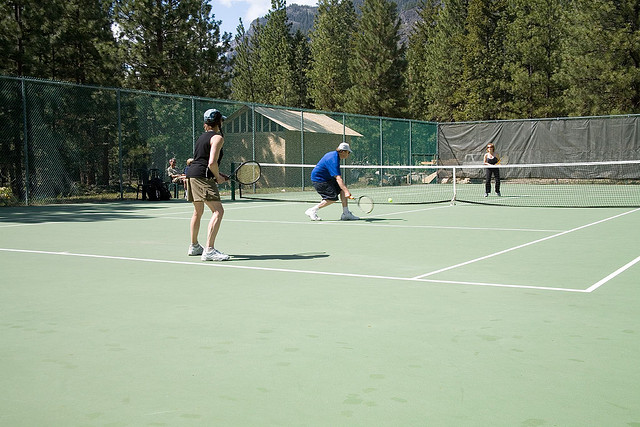
một số người đang chơi tennis trên sân